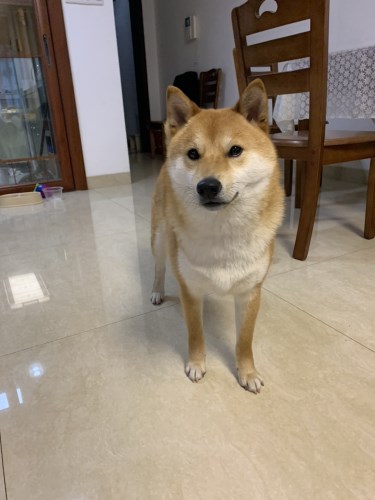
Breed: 1043-n000001-Shiba_Dog